Julia Glushko

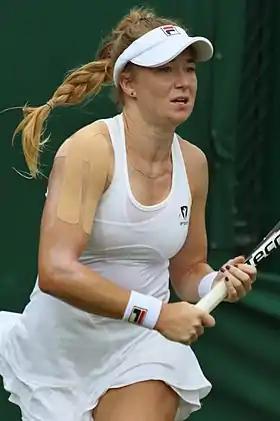
Glushko, 2019 at Wimbledon

She won 11 singles and 14 doubles titles on the ITF Women's Circuit. Her best results at a Grand Slam tournament were reaching the third round of the US Open in 2013, and the French Open in 2014 in singles. In September 2015, she reached the final of the WTA Challenger event in Dalian, where she was defeated by Zheng Saisai.